Mohommed Ali Shah

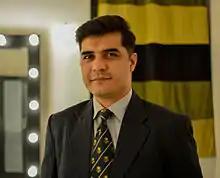

Major Mohommed Ali Shah (born 23 September 1979) is an Indian actor, motivational speaker and former military officer. He is a member of the board of the International Film and Entertainment Festival of Australia who gave him an award.